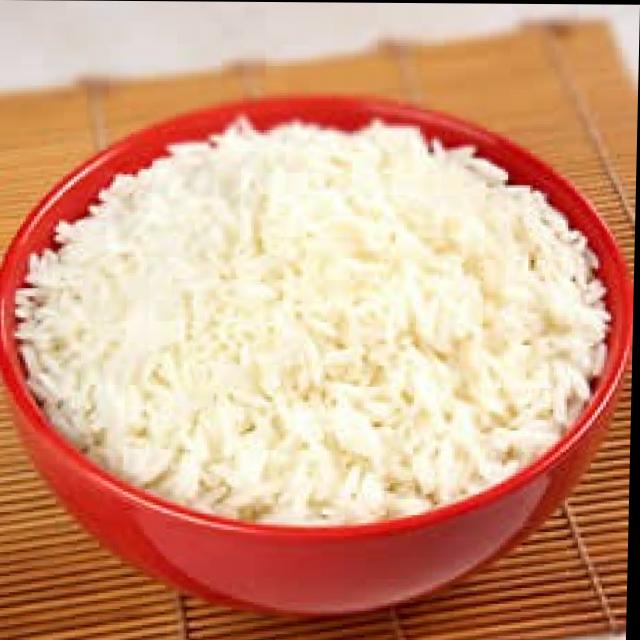
Dish: white_rice